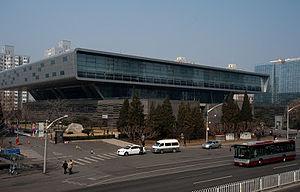
Une bibliothèque est le lieu où est conservée et lue une collection organisée de livres. Il existe des bibliothèques privées et des bibliothèques publiques. Les bibliothèques proposent souvent d'autres documents ainsi que des accès à internet et sont parfois appelées médiathèques ou informathèques.